2005 World Games

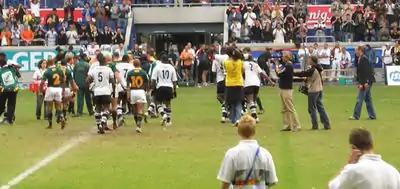
Fiji's gold medal win in rugby

Aikido was also one of the invitational sports, but it was deemed a demonstration sport; no medal events were held.